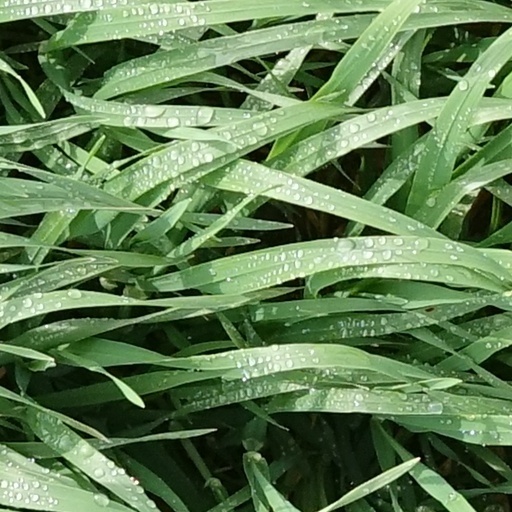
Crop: wheat